Randoseru

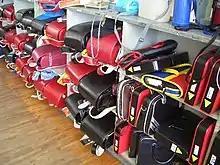
"Randoseru" at a school

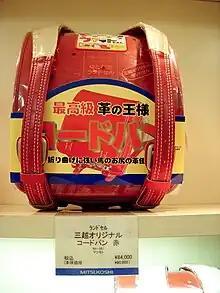
A premium 84,000 yen (about $938 or €530) "randoseru" made of cordovan on sale at Mitsukoshi department store in January 2008

The use of the "randoseru" began in the Edo era. Along with a wave of western reforms in the Japanese military, the Netherlands-style rucksack called was introduced as a new way for the foot soldiers to carry their baggage. The shape much resembled the "randoseru" bags used today. In 1885, the Japanese government, through the elementary school Gakushūin, proposed the use of a backpack as the new ideal for Japanese elementary school students. At Gakushūin, the practice of coming to school by cars and rickshaws was banned, promoting the idea that the students should carry their own equipment and come to school on foot. At this time, the bag looked more like a normal rucksack. This changed, however, in 1887. The crown prince of the time was given a backpack upon entering elementary school (at Gakushūin). To honor the soldiers of the country, the shape of the backpack resembled the backpacks used in the military. This quite immediately became the fashion, and the shape has continued to become the "randoseru" used today. However, at that time most of the Japanese people could not afford such an expensive bag. Until the dramatic rise of economy in Japan in the post-World War II period, the main school bags in Japan were simple shoulder bags and "furoshiki" (square folding cloths).